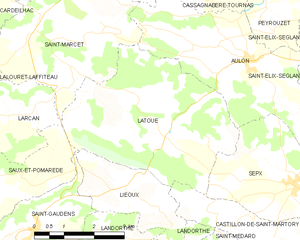
Latoue est une commune française située dans le département de la Haute-Garonne en région Occitanie.